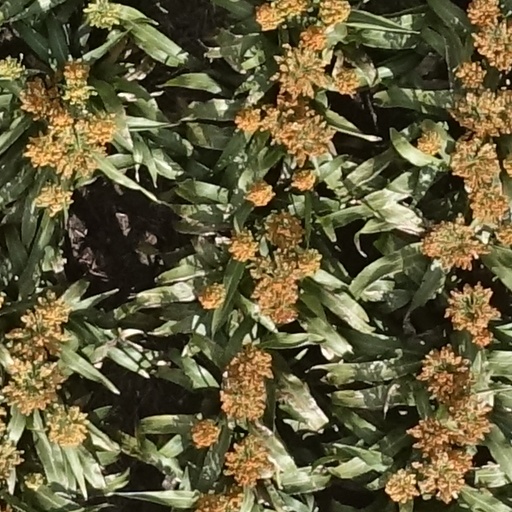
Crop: sorghum